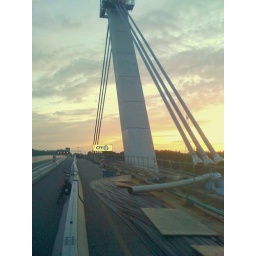
De Muiderbrug (A1 over het Amsterdam - Rijnkanaal) wordt wegens slijtage verstevigd door er een tuibrug van te maken.